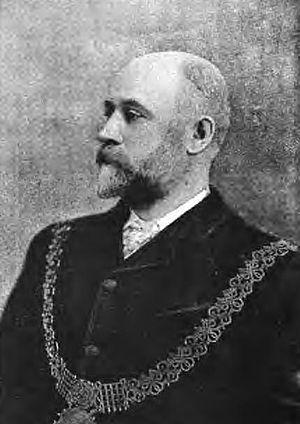
La circonscription de Newcastle-under-Lyme est une circonscription situé dans le Staffordshire et représenté dans la Chambre des Communes du Parlement britannique.